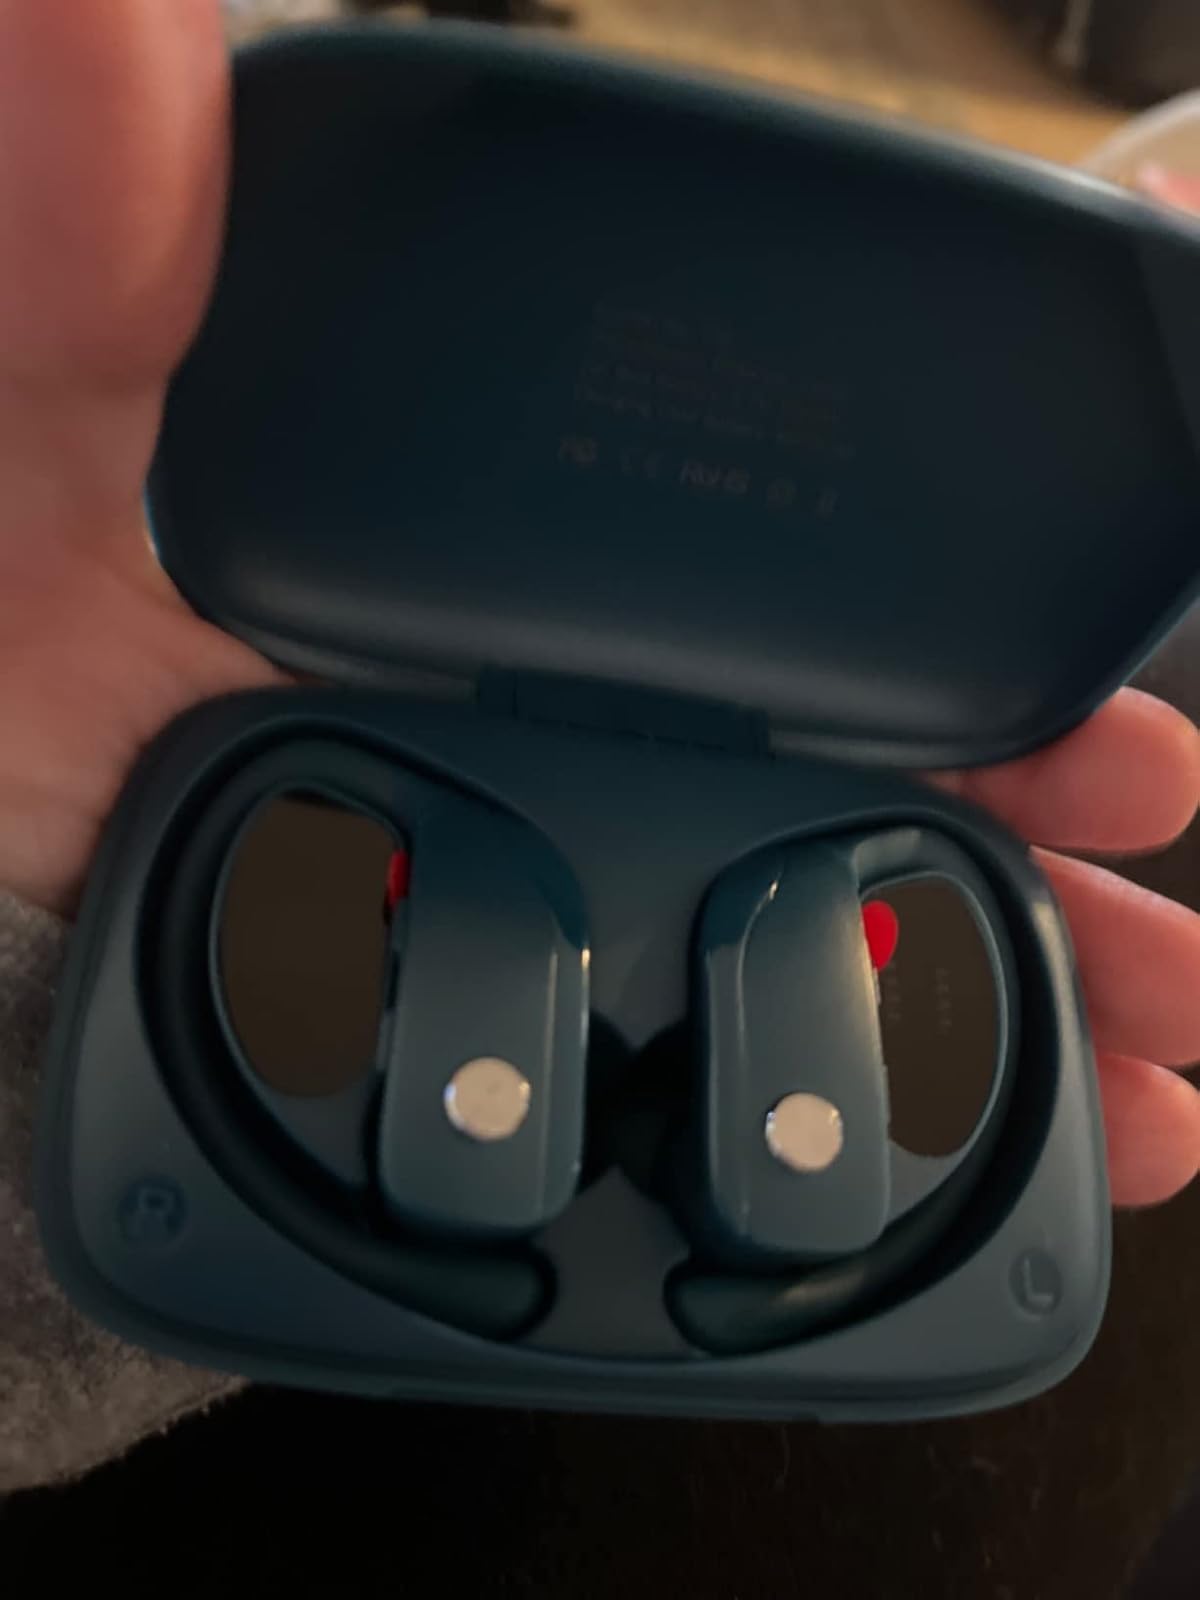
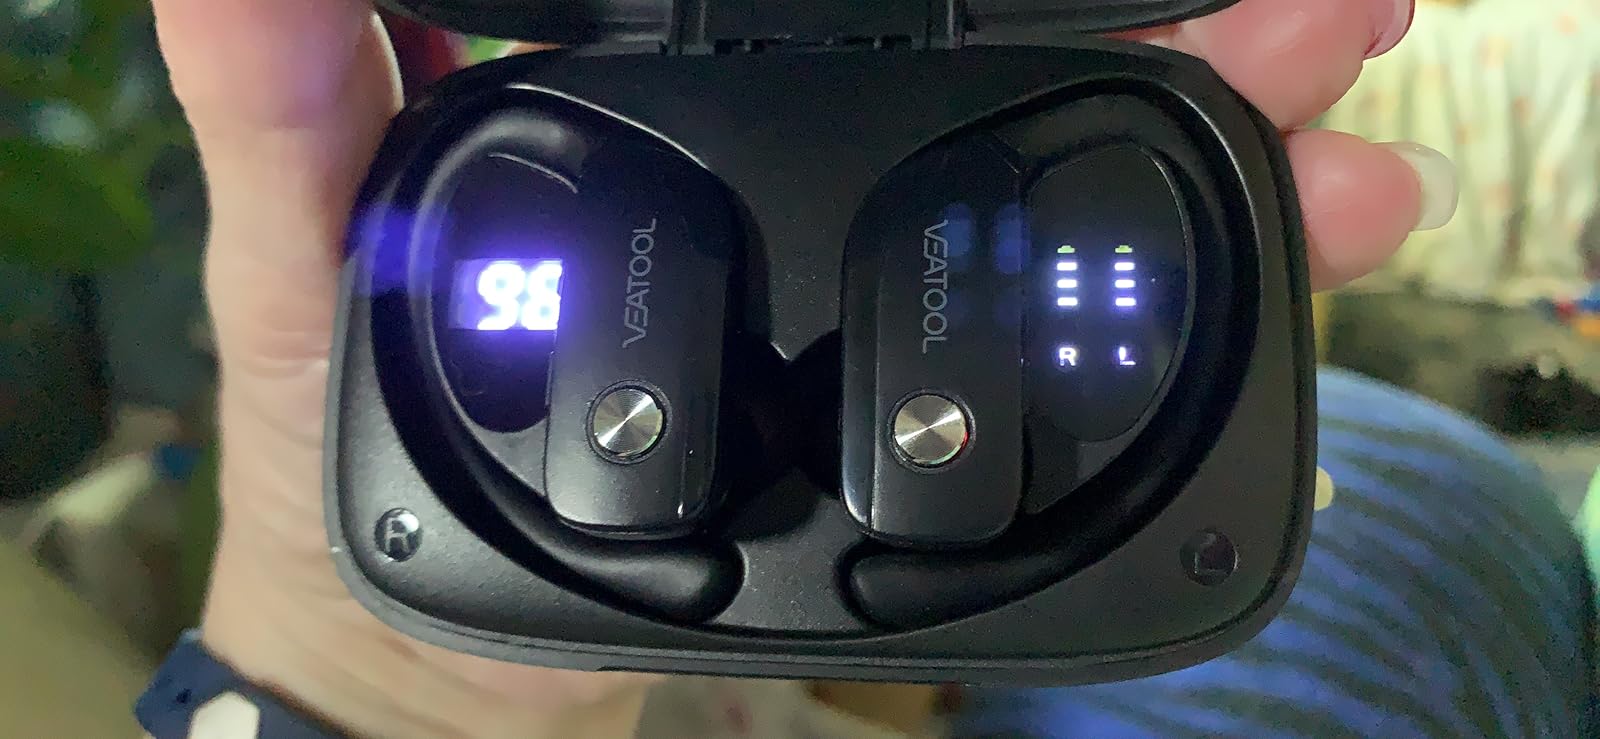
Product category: earbuds
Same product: no